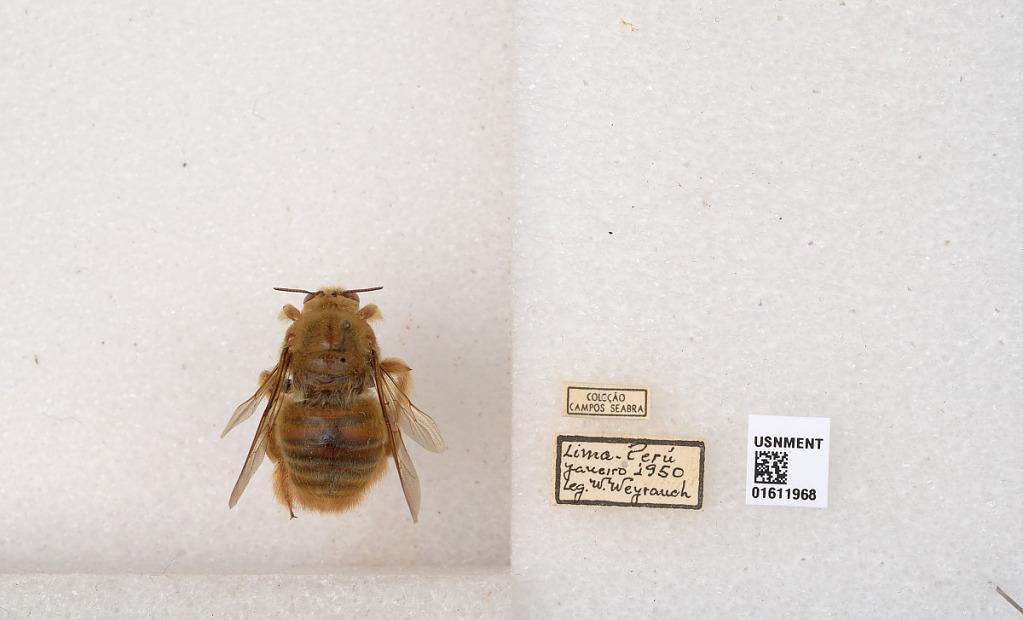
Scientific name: Xylocopa
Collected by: E. Huntington
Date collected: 1950-1-1
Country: Peru
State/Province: Lima
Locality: Lima